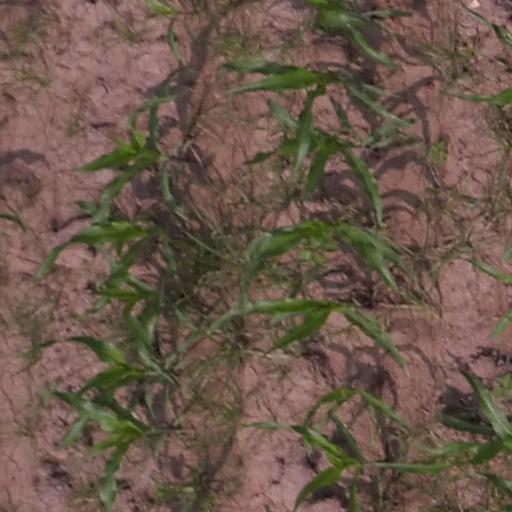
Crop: maize; corn